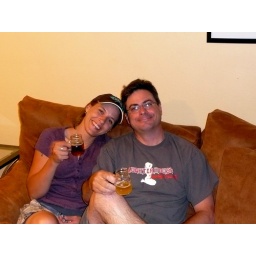
Casey's reunion nite 2.4 - waiting for the biggest table in the house